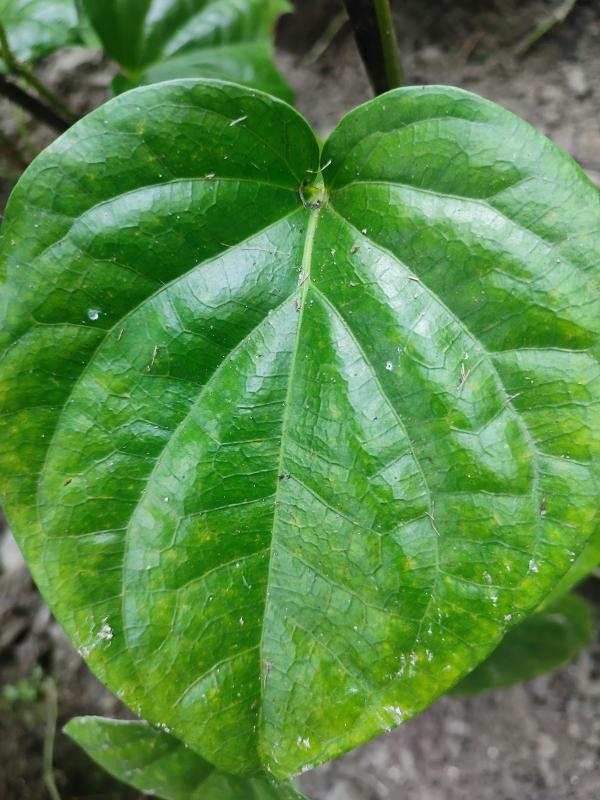
Label: Healthy_Leaf